Rehydroxylation dating

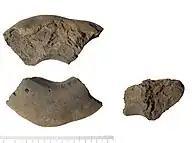
An example of Anglo-Saxon loom-weight fragments

The concept of RHX dating was first stated in 2003 by Wilson and collaborators who noted that the "results … suggest a new method for archaeological dating of ceramics". The RHX method was then described in detail in 2009 for brick and tile materials, and in relation to pottery in 2011. The archaeological pottery first used to test the developing RHX method consisted of three categories of which the dates had already been calculated by other archaeological means. The first was an Anglo-Saxon loom-weight from 560 to 660 AD, a Samian-ware sherd from 45 to 75 AD and three Werra earthenware sherds from 1605 AD. The types of samples used were deemed important for the experiment since they represented "three specific perceived issues associated with applying the RHX method to excavate archaeological pottery." These issues included potsherds found in waterlogged sites, low-firing temperature ceramics, vitrified ceramics and those containing a slip or a glaze.